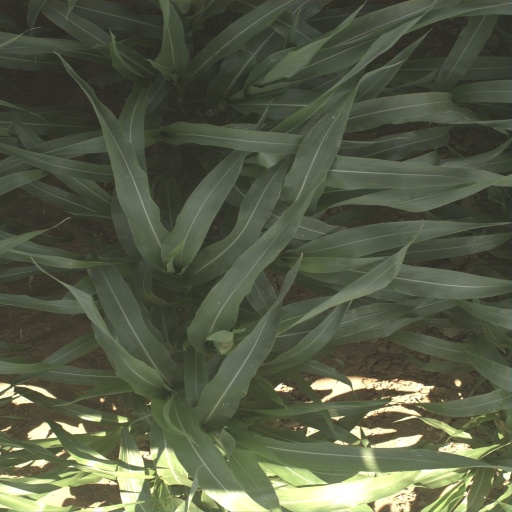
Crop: sorghum